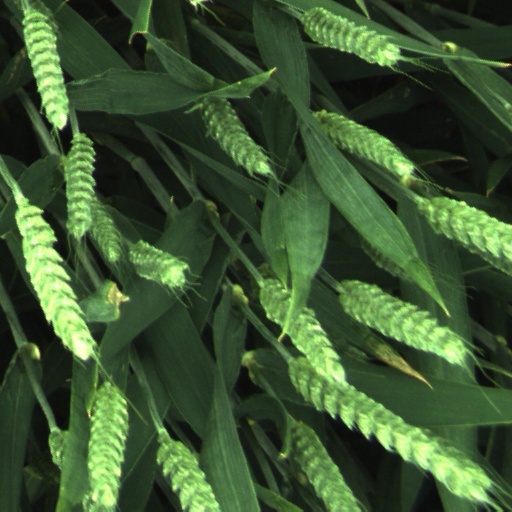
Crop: wheat